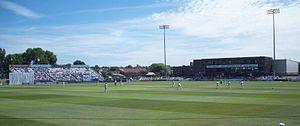
Le County Cricket Ground est un terrain de cricket à Derby, en Angleterre.